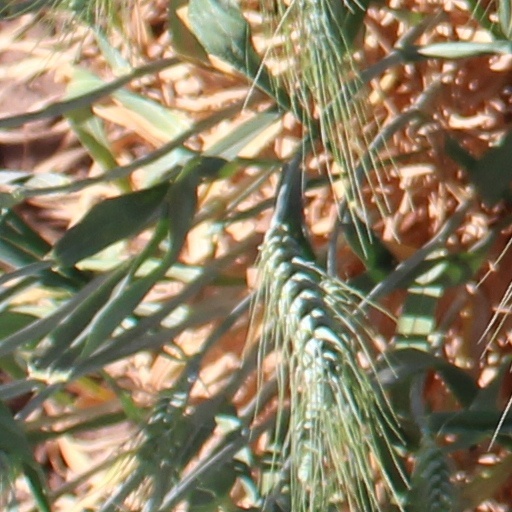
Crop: wheat